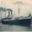
Label: ship